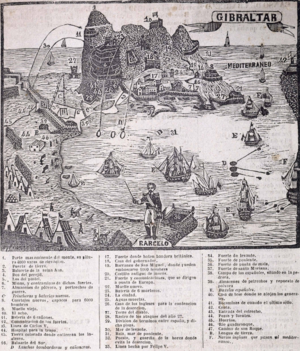
Antoine Barcelo, né à Palma de Majorque le 1ᵉʳ octobre 1717 et mort le 30 janvier 1797, est un marin et militaire espagnol du XVIIIᵉ siècle originaire des îles Baléares. Il commence sa carrière comme messager maritime de la marine marchande, mais son expérience et son habileté lui valent de servir dans l'Armada royale de la Maison Bourbon d'Espagne, d'où il se retire à un âge avancé avec le grade de lieutenant général, soit l'équivalent d'amiral.